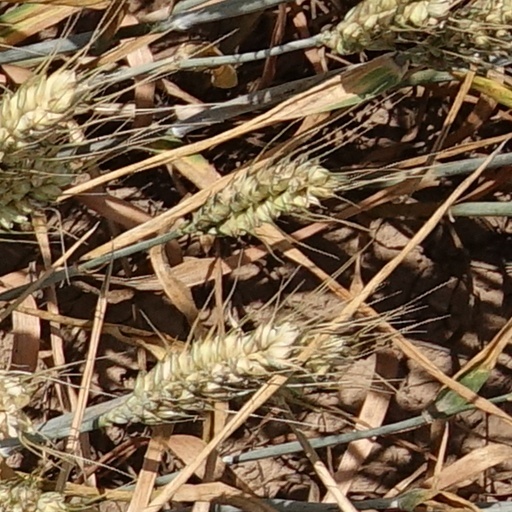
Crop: wheat